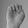
ASL letter: E